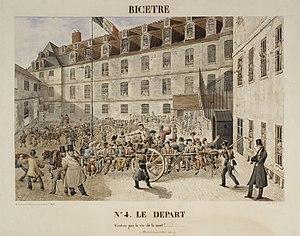
La prison de Bicêtre à Gentilly - le départ de la chaîne des forçats pour le bagne. Aquarelle appartenant à une série peinte par le forçat Gabriel Cloquemin, arrêté par Vidocq en 1832.
L'expression lettre de Jérusalem désigne une escroquerie lancée en France à la fin du XVIIIᵉ siècle et au début du XIXᵉ siècle, et dont Vidocq démonte les mécanismes dans son ouvrage Les Voleurs. La plupart des auteurs de cette escroquerie étaient incarcérés au bagne de Toulon ou détenus à la prison de Bicêtre, à proximité de Paris. C'est de ce dernier endroit que viendrait le nom, car une « rue de Jérusalem » longeait les murs de Bicêtre.
Le bagne de Toulon fut un établissement pénitentiaire, aujourd’hui disparu, situé à Toulon. Pouvant loger plus de 4 000 forçats, il fut le bagne le plus grand, et aussi le plus longtemps ouvert, de 1748 à 1873, cessant d'exister avec la création des bagnes de Cayenne et de Nouvelle-Calédonie.